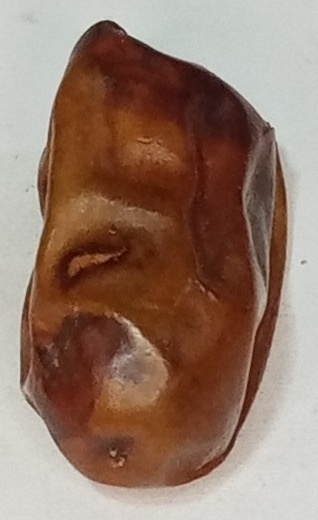
Variety: fasli-toto
Size: medium
Grade: grade-1